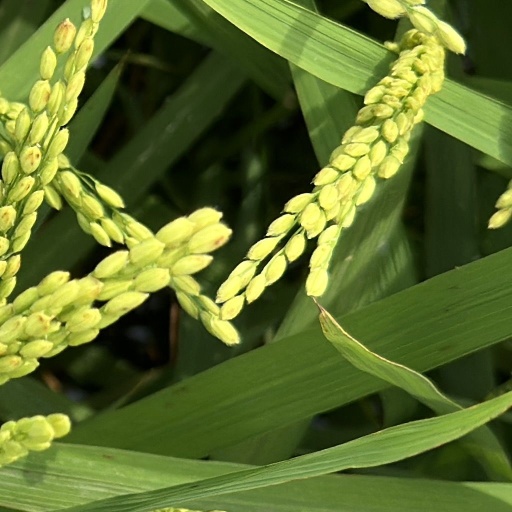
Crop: rice